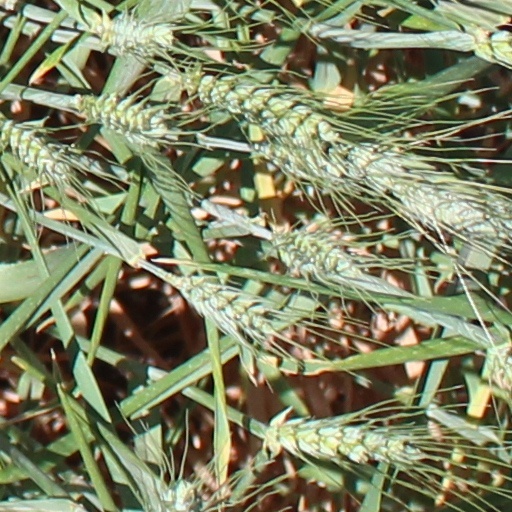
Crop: wheat